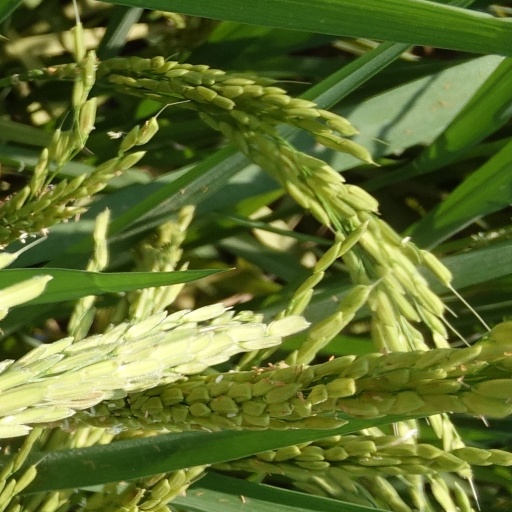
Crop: rice